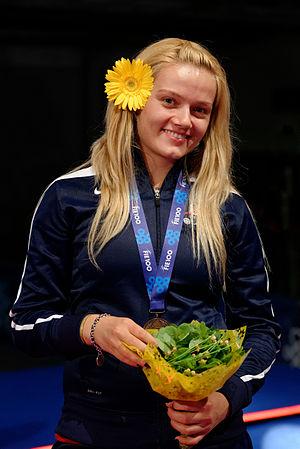
L'Américaine Dagmara Wozniak à la cérémonie de remise des médailles du sabre féminin par équipes aux championnats du monde d'escrime 2013 au Syma Hall à Budapest, le 12 août 2013.
Dagmara Wozniak, née le 1ᵉʳ juillet 1988 à Wrocław, est une escrimeuse américaine, née Polonaise, vainqueur avec l'équipe des États-Unis du titre de championne du monde par équipes en 2014.